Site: brandenburg
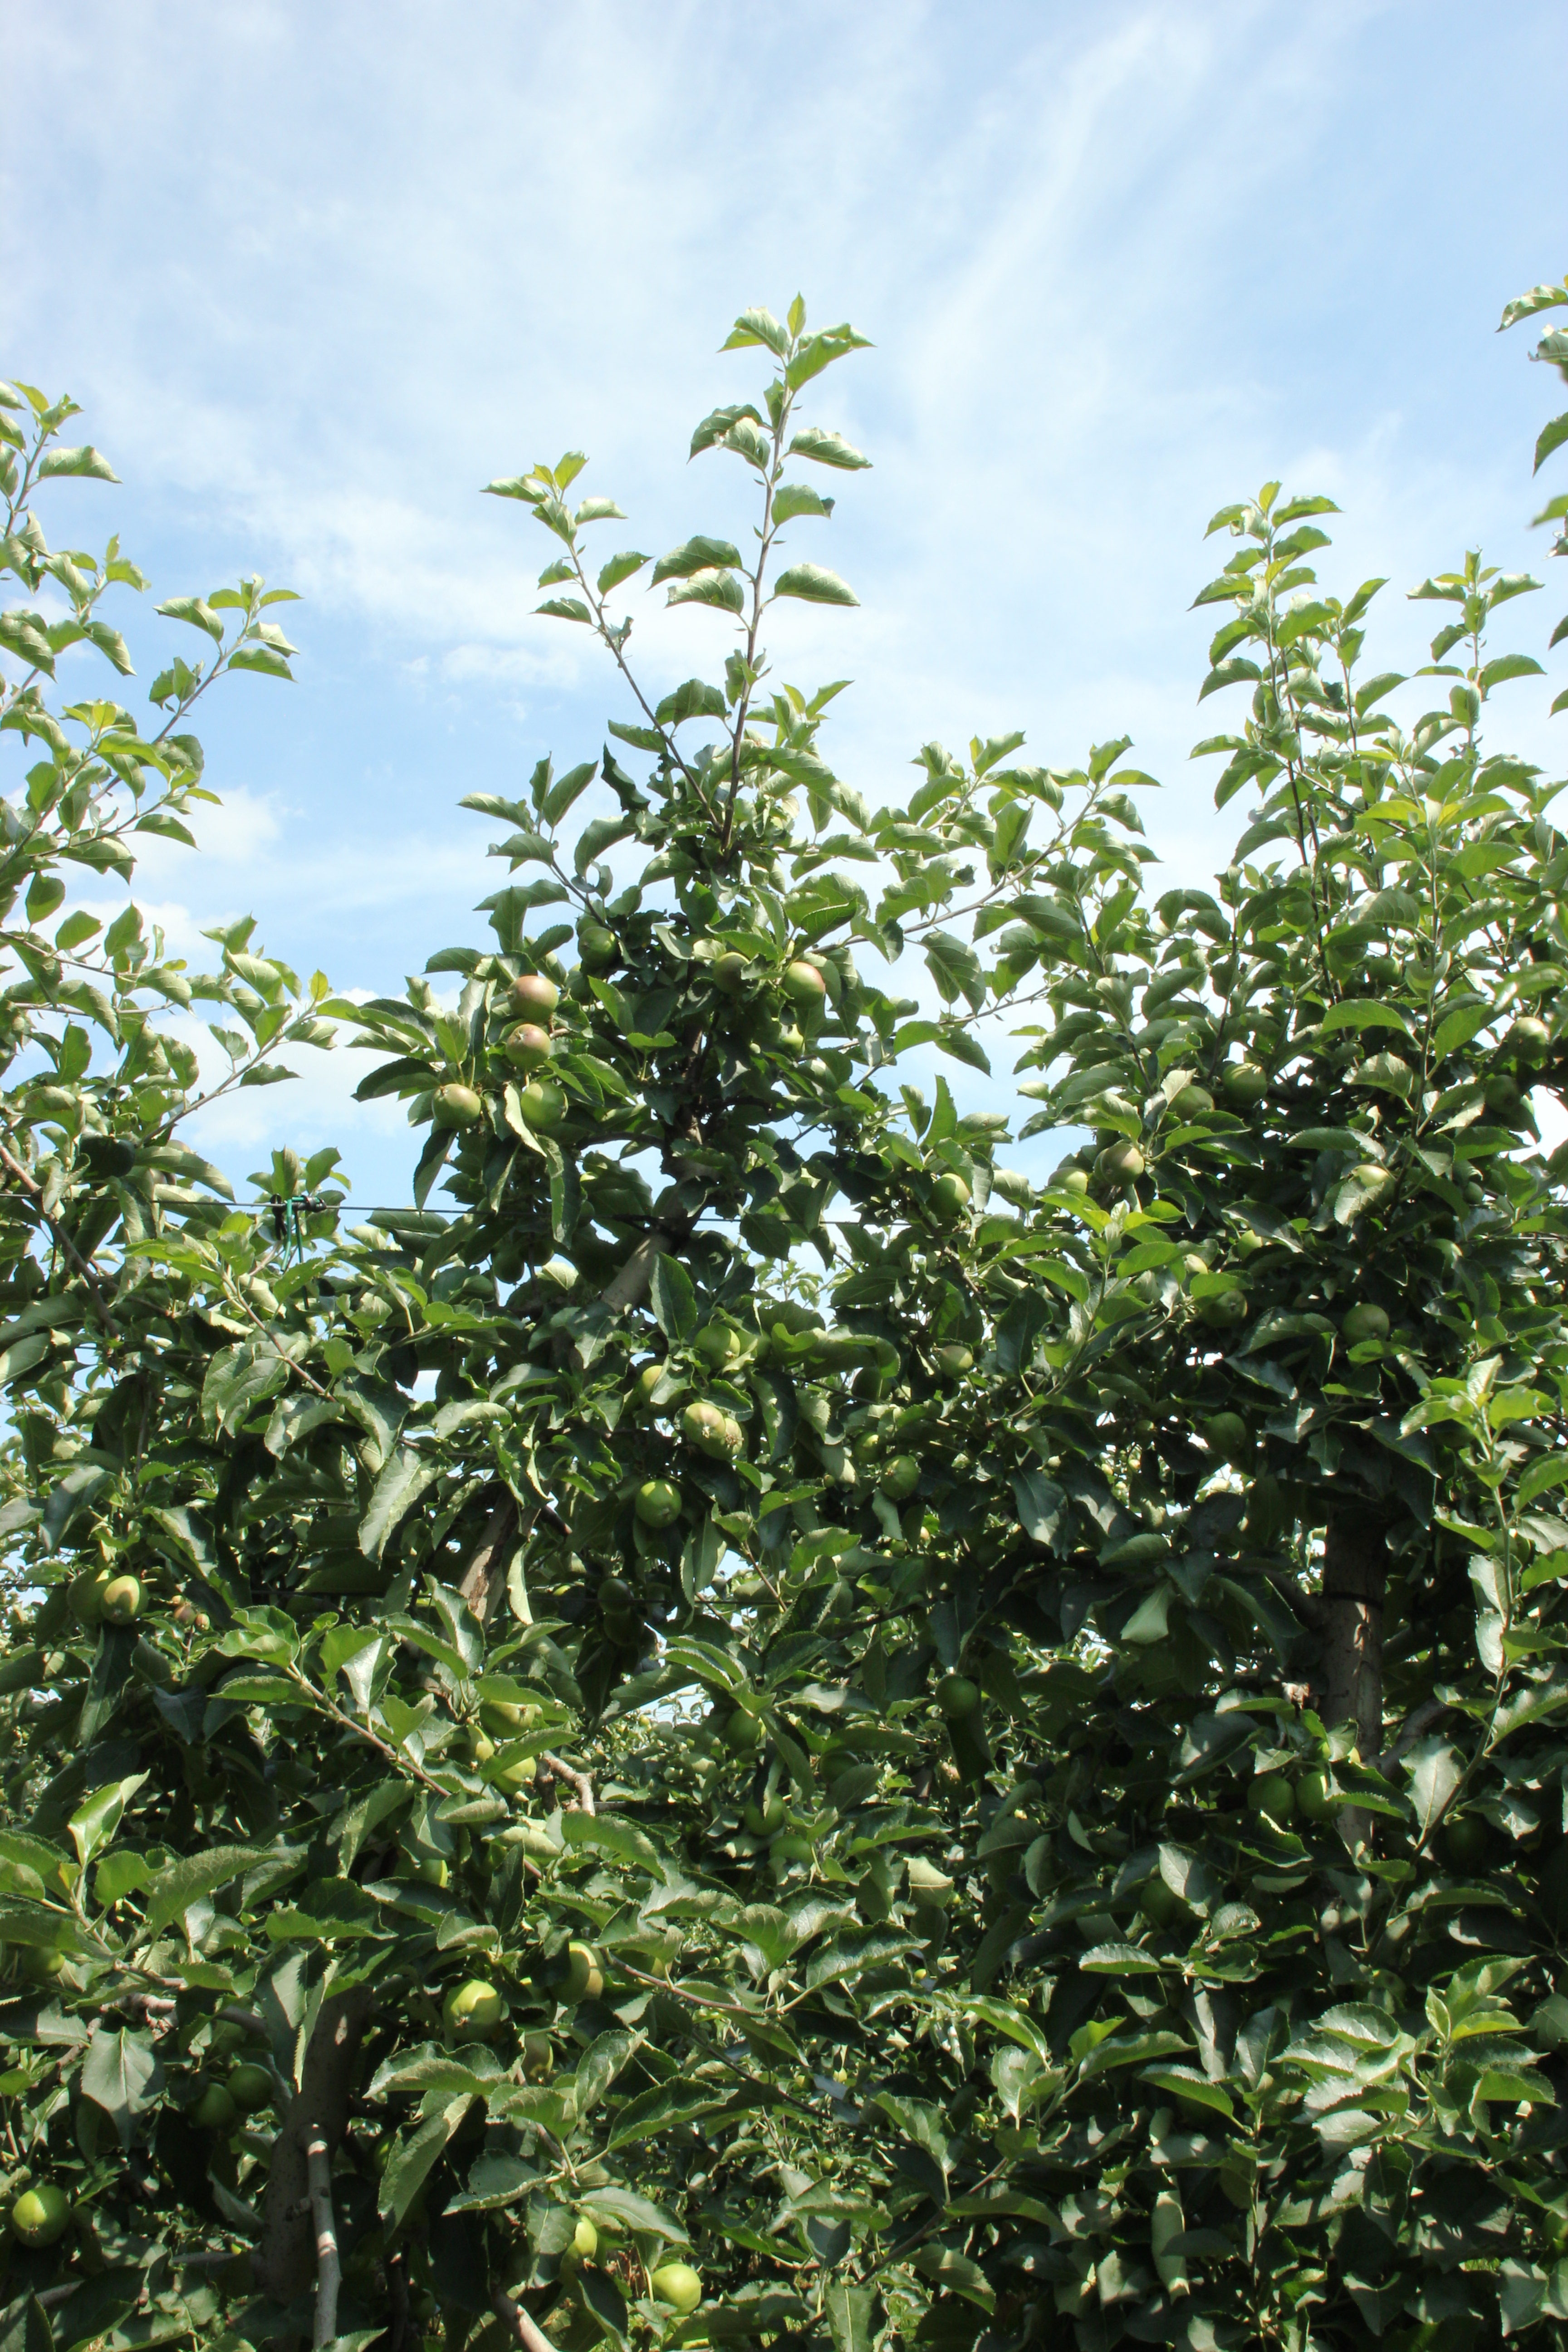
Growth stage (BBCH 74): Development of fruit